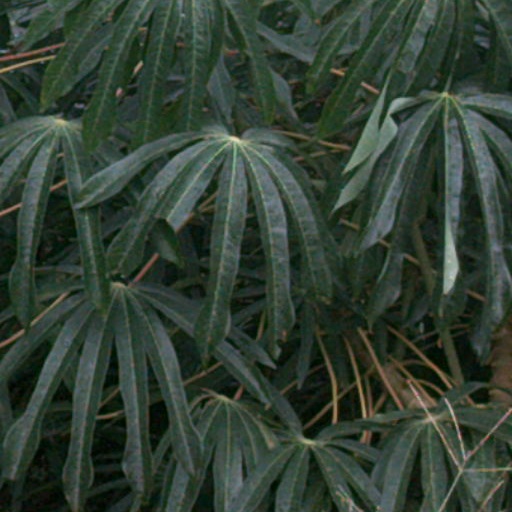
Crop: cassava